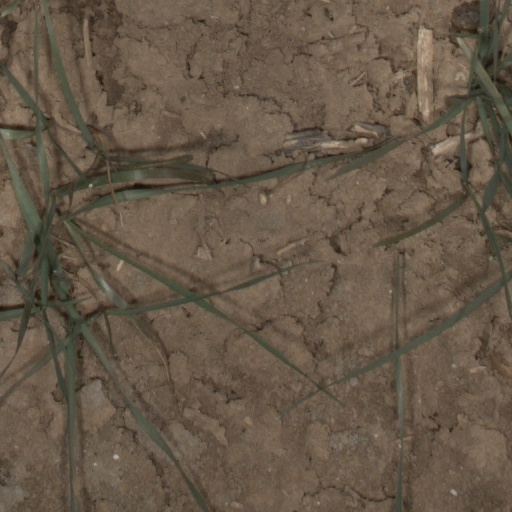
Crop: wheat